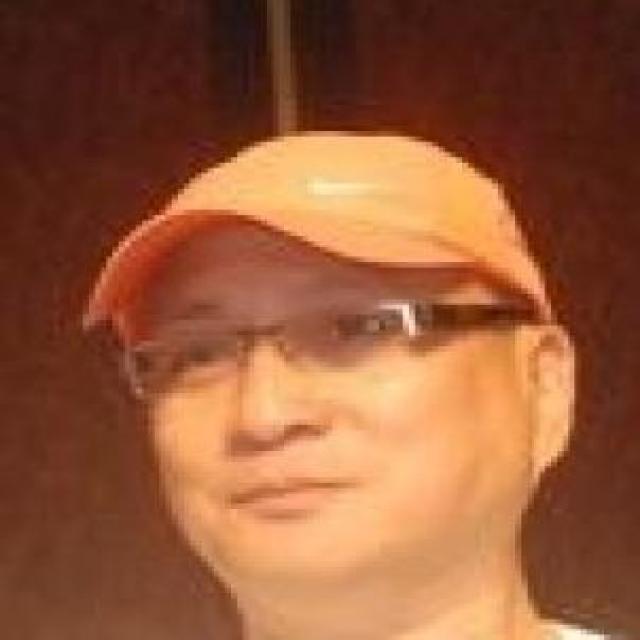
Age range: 45-64